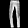
Label: Trouser